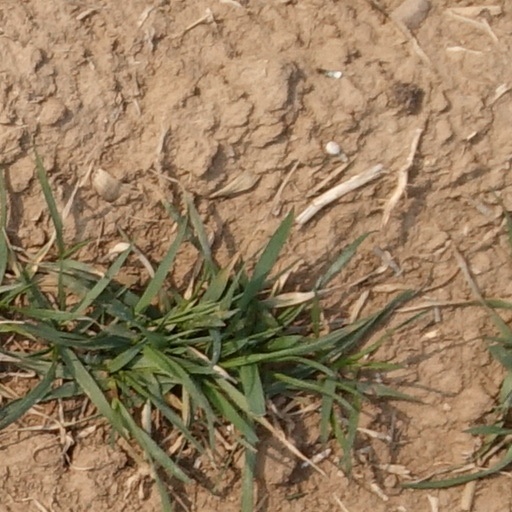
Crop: wheat